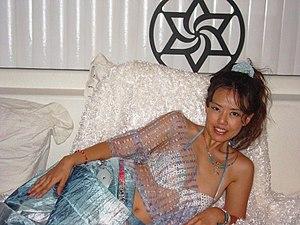
Le mouvement raëlien a été fondé par le Français Claude Vorilhon, dit Raël, en 1974. La doctrine du mouvement se fonde sur le contact qu'aurait eu Raël avec des extraterrestres techniquement avancés, les « elohim », qui auraient créé la vie sur Terre ainsi que plusieurs religions comme le christianisme, le judaïsme et l'islam. Par la suite, les croyances des adeptes se sont concentrées sur l'importance des avancées scientifiques et techniques et en particulier sur le clonage et le transfert de la conscience comme moyen d'accéder à l'immortalité. Le mouvement promeut également la « géniocratie » et prône une certaine forme de libération sexuelle ainsi qu'une pratique qu'il appelle « méditation sensuelle ».